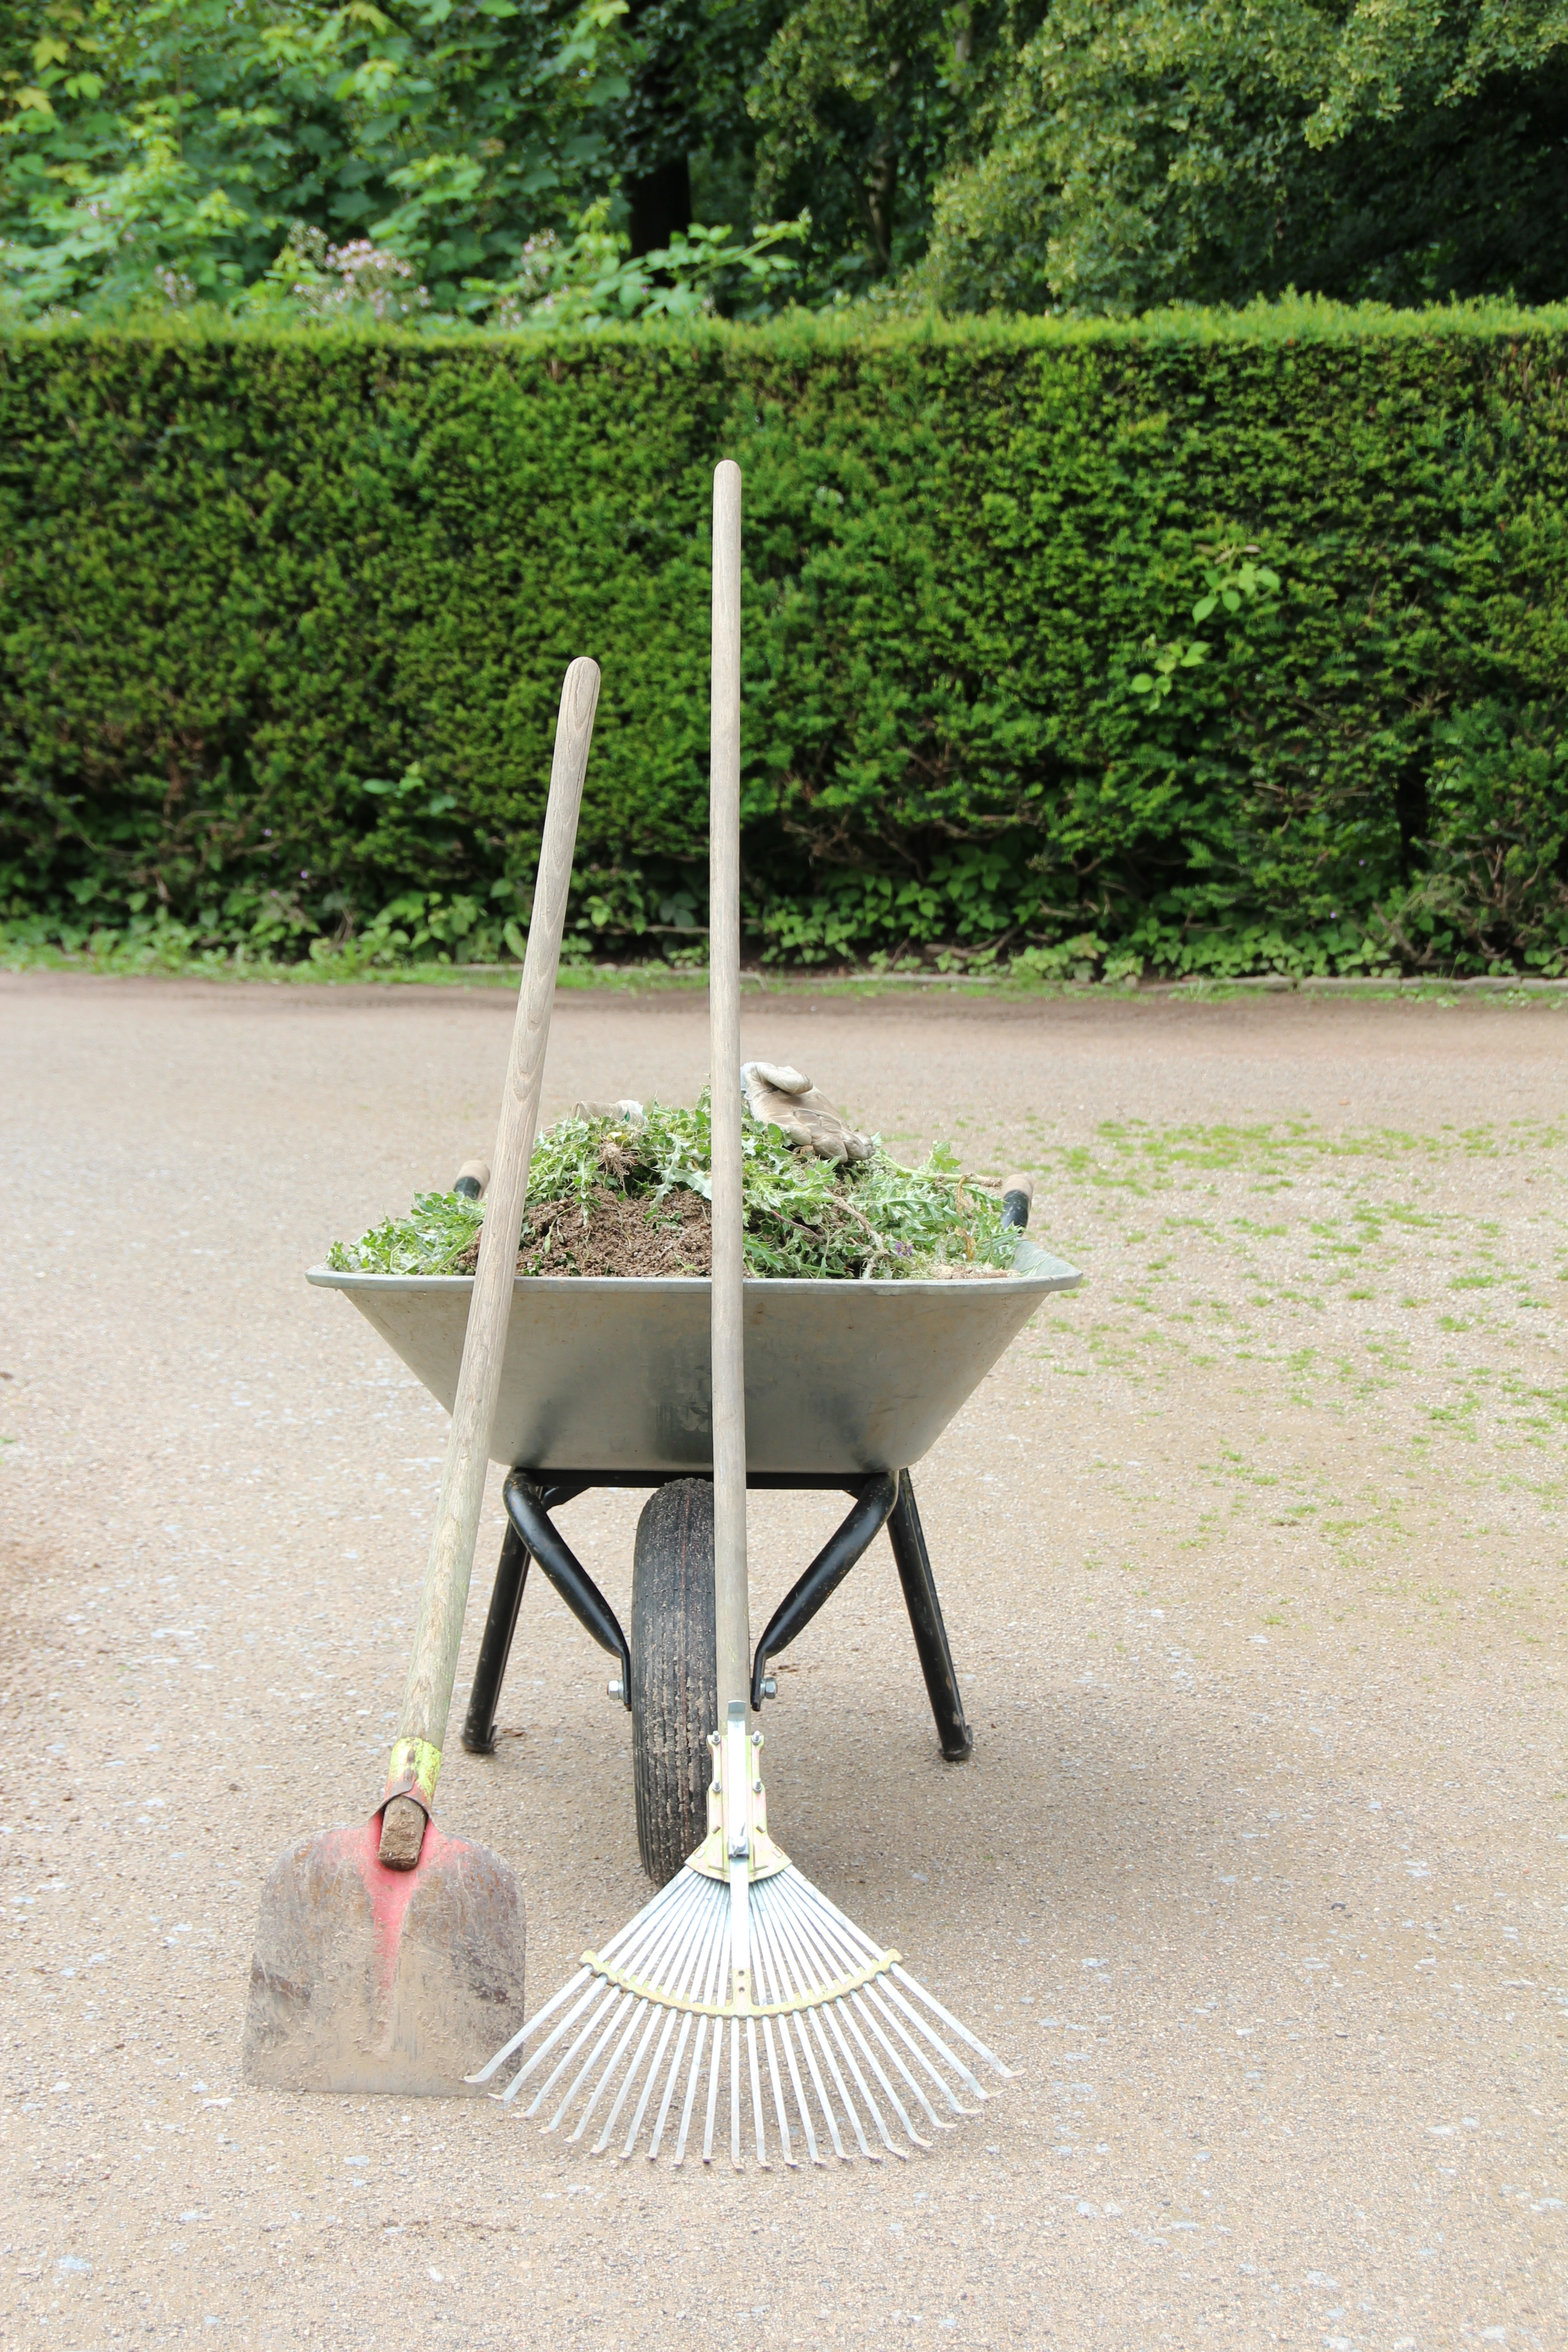
work, table, cart, chair, transport, vehicle, furniture, sculpture, gardening, tools, blade, rake, construction work, wheelbarrow, sliding barrow, faceplate, man made object, outdoor play equipment